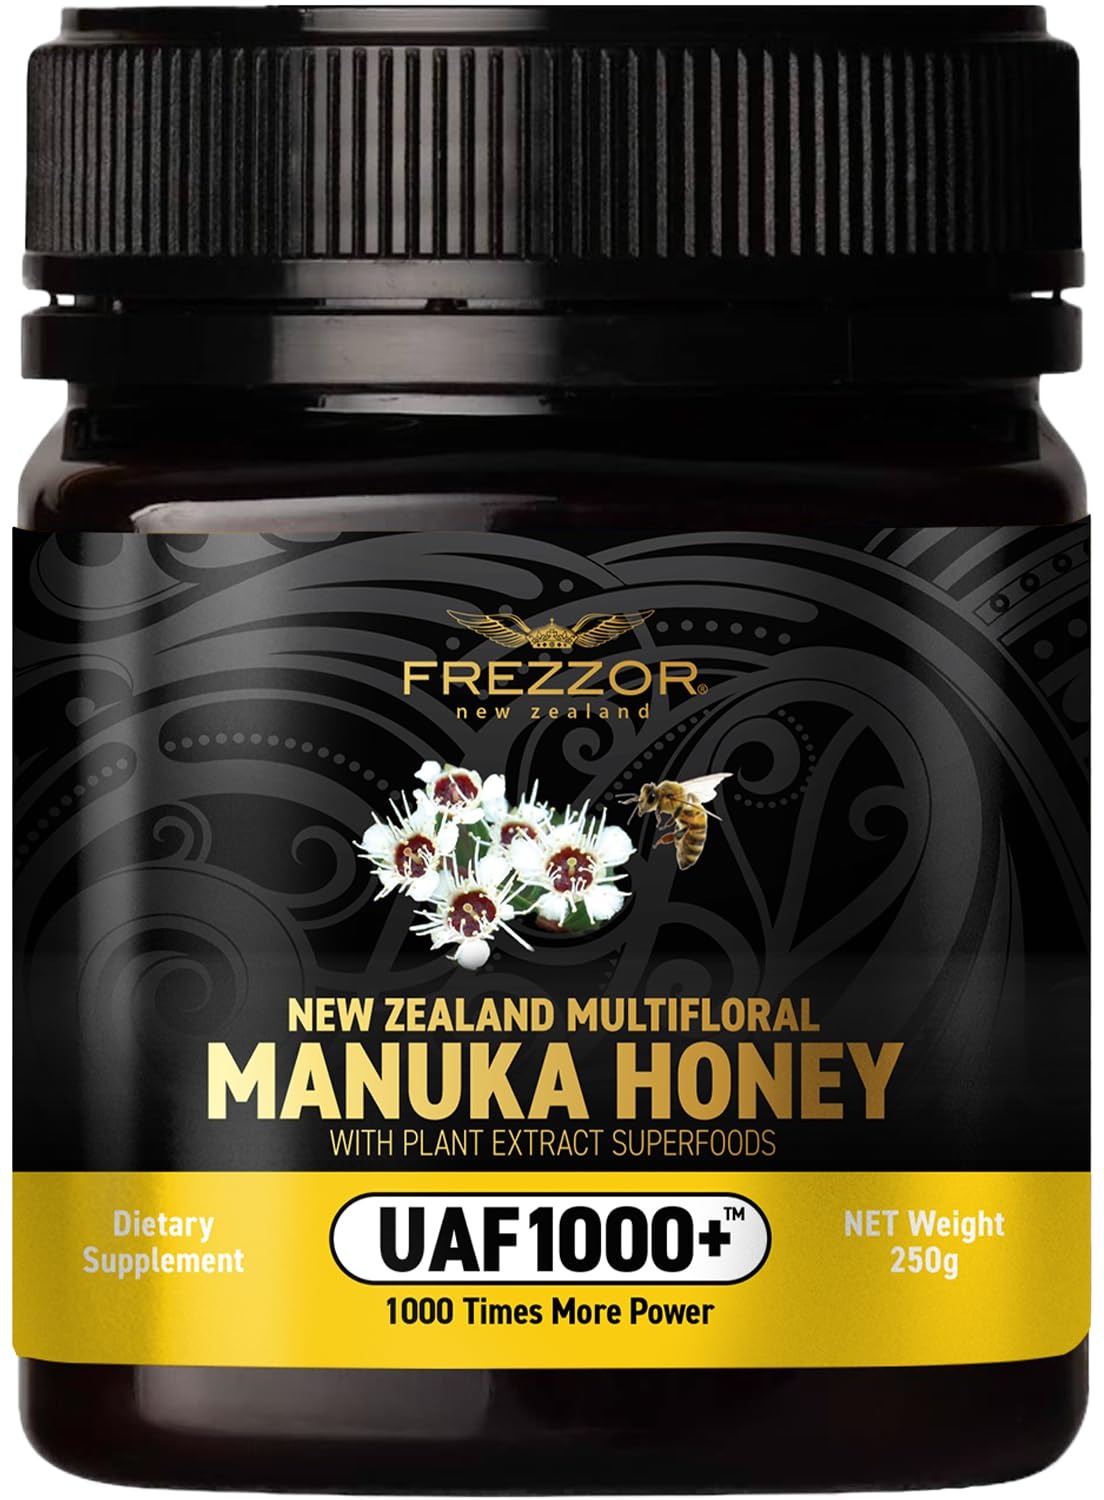
Item Name: FREZZOR Premium New Zealand Raw Multifloral Manuka Honey with UAF1000+ Super Antioxidant, 230% More Bioactive, Best Support for Everyday Wellness, Antioxidant Superfood, 1 Jar (8.8oz/250g)
Bullet Point 1: Our authentic unfiltered wildflower multifloral manuka honey is tested to meet New Zealand's strict export standards for raw honey. Our honey has been further tested and shown to be 39% more potent than standard manuka honey.
Bullet Point 2: CONTAINS UAF1000+ SUPER ANTIOXIDANT: We created this distinctive fusion of premium manuka honey and added a concentrated antioxidant blend from fruit and botanical extracts, called UAF1000+ Super Antioxidant, which gives our brand of manuka honey its unique and slightly fruity flavour. Our UAF1000+ Super Antioxidant was so effective at the bioactivity of our honey, we filed a patent on it in 2021.
Bullet Point 3: We created this distinctive fusion of premium manuka honey and added a concentrated antioxidant blend from fruit and botanical extracts, called UAF1000+ Super Antioxidant, which gives our brand of manuka honey its unique and slightly fruity flavour. Our UAF1000+ Super Antioxidant was so effective at reducing inflammation and improving immunity, we filed a patent on it in 2021
Bullet Point 4: USES: Simply add raw unfiltered honey to your smoothies, hot tea, coffee, or simply enjoy by the spoonful. Use it as a natural honey sweetener for meals. Great as a morning wellness ritual, pre-workout energy boost, or as an invigorating DIY skin brightening facemask!
Bullet Point 5: OVER 100 YEARS COLLECTING MULTIFLORAL MANUKA HONEY: Our family of FREZZOR beekeepers have been collecting manuka honey for over 100 years from the pristine native forests of New Zealand. Our cold processing of the raw honeycomb preserves the miracle health properties of this wonderful honey.
Product Description: From the moment you open the first jar you can see that our Premium Raw Multifloral Manuka Honey New Zealand with UAF1000+ Super Antioxidant is different from other manuka honey. First, you will see a glistening pearlescent sheen on top of the honey. It is the hallmark of the naturalness and quality from the world’s most biologically active honey. UAF1000+ stands for Ultimate Antioxidant Factor 1000. We provide the only Honey Manuka in the world utilizing potent plant based New Zealandantioxidants including extracts from NZ blackcurrant, NZ kiwifruit, NZ boysenberry, NZ grape seed, NZ pine bark, and fulvic minerals. FREZZOR New Zealand Multifloral Manuka Honey UAF1000+ tastes wonderful and satisfying, blasting with smooth and rich, long-lasting flavors. Natural Super food Ingredients. Raw, wild Multifloral Manuka Honey. We are the only honey utilizing New Zealand full-spectrum antioxidants including blackcurrant, kiwifruit, boysenberry, red grape skin, grape seed, pine bark, and fulvic minerals. Our MULTIFLORAL MANUKA HONEY comes from New Zealand’s remote and rugged wilderness. Characterized by its dark rich color with exotic & unique flavors not found in any other honey. New Zealand Manuka honey is one of the rarest honeys in the world, accounting for only 1% of the world’s honey supply. FREZZOR MANUKA HONEY UAF1000+ is a powerful combination of natural health benefits found in Multifloral Manuka Honey and Noel Turner’s potent UAF1000+ Super Antioxidant fond only in the unique combination of NZ Pine Bark Extract, NZ Grape Seed Extract, NZ Red Grape Skin Extract, NZ Kiwifruit Extract, NZ Blackcurrant Extract, NZ Boysenberry Extract, and NZ Fulvic Acid - an absolute symphony of polyphenols, flavonoids, adaptogens, metabolites, and other bioactive wellness compounds.
Value: 1.0
Unit: Count

Price: 29.99